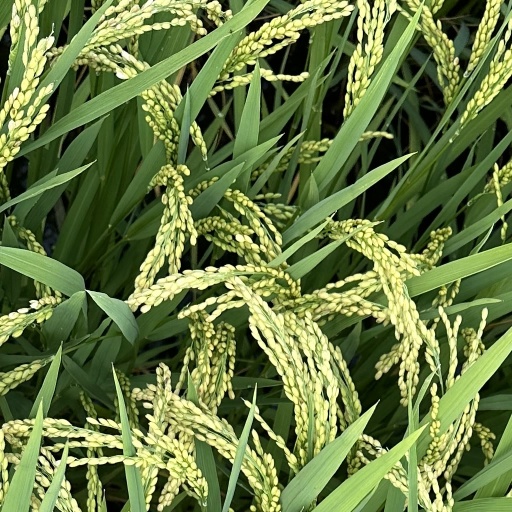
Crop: rice